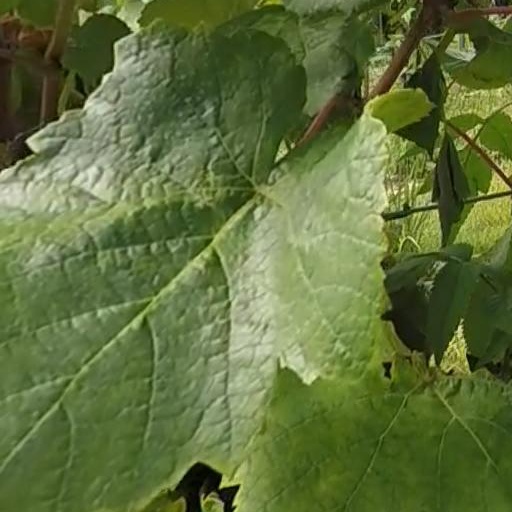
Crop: grape